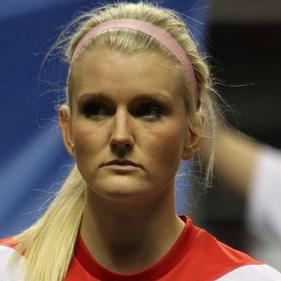
Age: 23